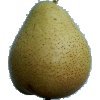
Label: Pear Forelle 1